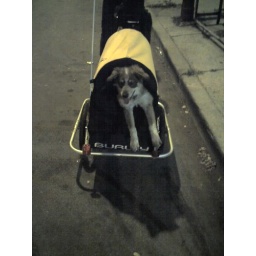
This is our puppy riding home from puppy school in our new dog bicycle-trailer.